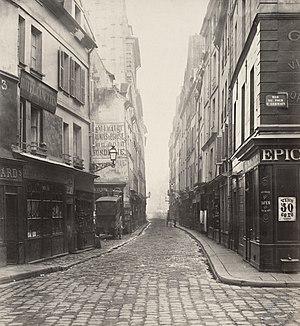
La rue des Canettes est une rue du 6ᵉ arrondissement de Paris, en France.